Defection of Viktor Belenko

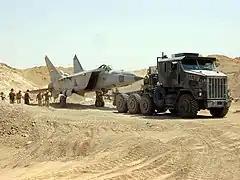
Iraqi Air Force MiG-25 captured in 2003

Belenko circled Hakodate three times and landed at the airport. On landing he almost hit a Boeing 727 airliner that was taking off. Hakodate Airport was too short for his aircraft and so despite his deployment of the plane's drogue parachute, the front landing gear's tire burst and the aircraft ran off the end of the runway. It finally stopped just before the localizer antenna, with approximately 30 seconds of fuel remaining.